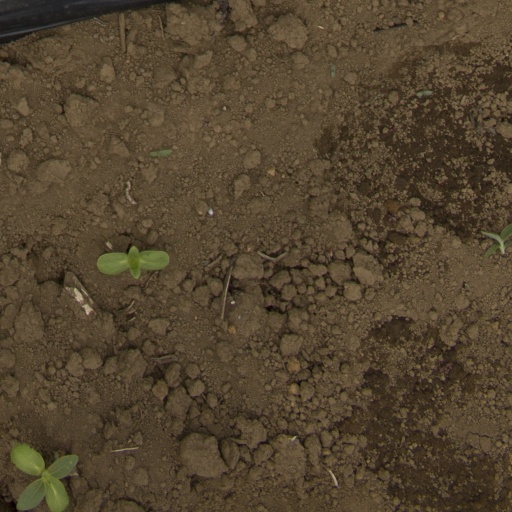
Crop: Jerusalem artichoke